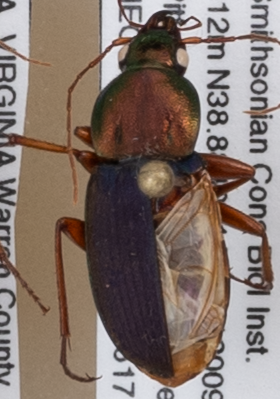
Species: Chlaenius emarginatus
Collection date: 2021-06-17
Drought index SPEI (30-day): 0.072
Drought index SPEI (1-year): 0.24
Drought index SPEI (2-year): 0.03